Chris Noth

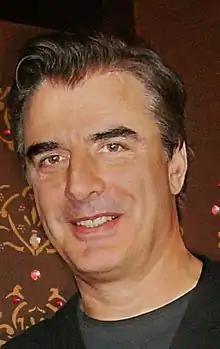
Noth in 2008

Christopher David Noth (born November 13, 1954) is an American actor. He is known for his television roles as NYPD Detective Mike Logan on "Law & Order" (1990–1995), Big on "Sex and the City" (1998–2004), and Peter Florrick on "The Good Wife" (2009–2016).